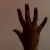
The image shows a hand gesture representing the number 5 in Indian Sign Language.